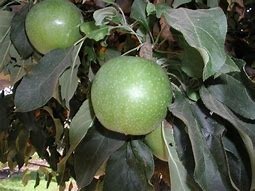
Label: apple